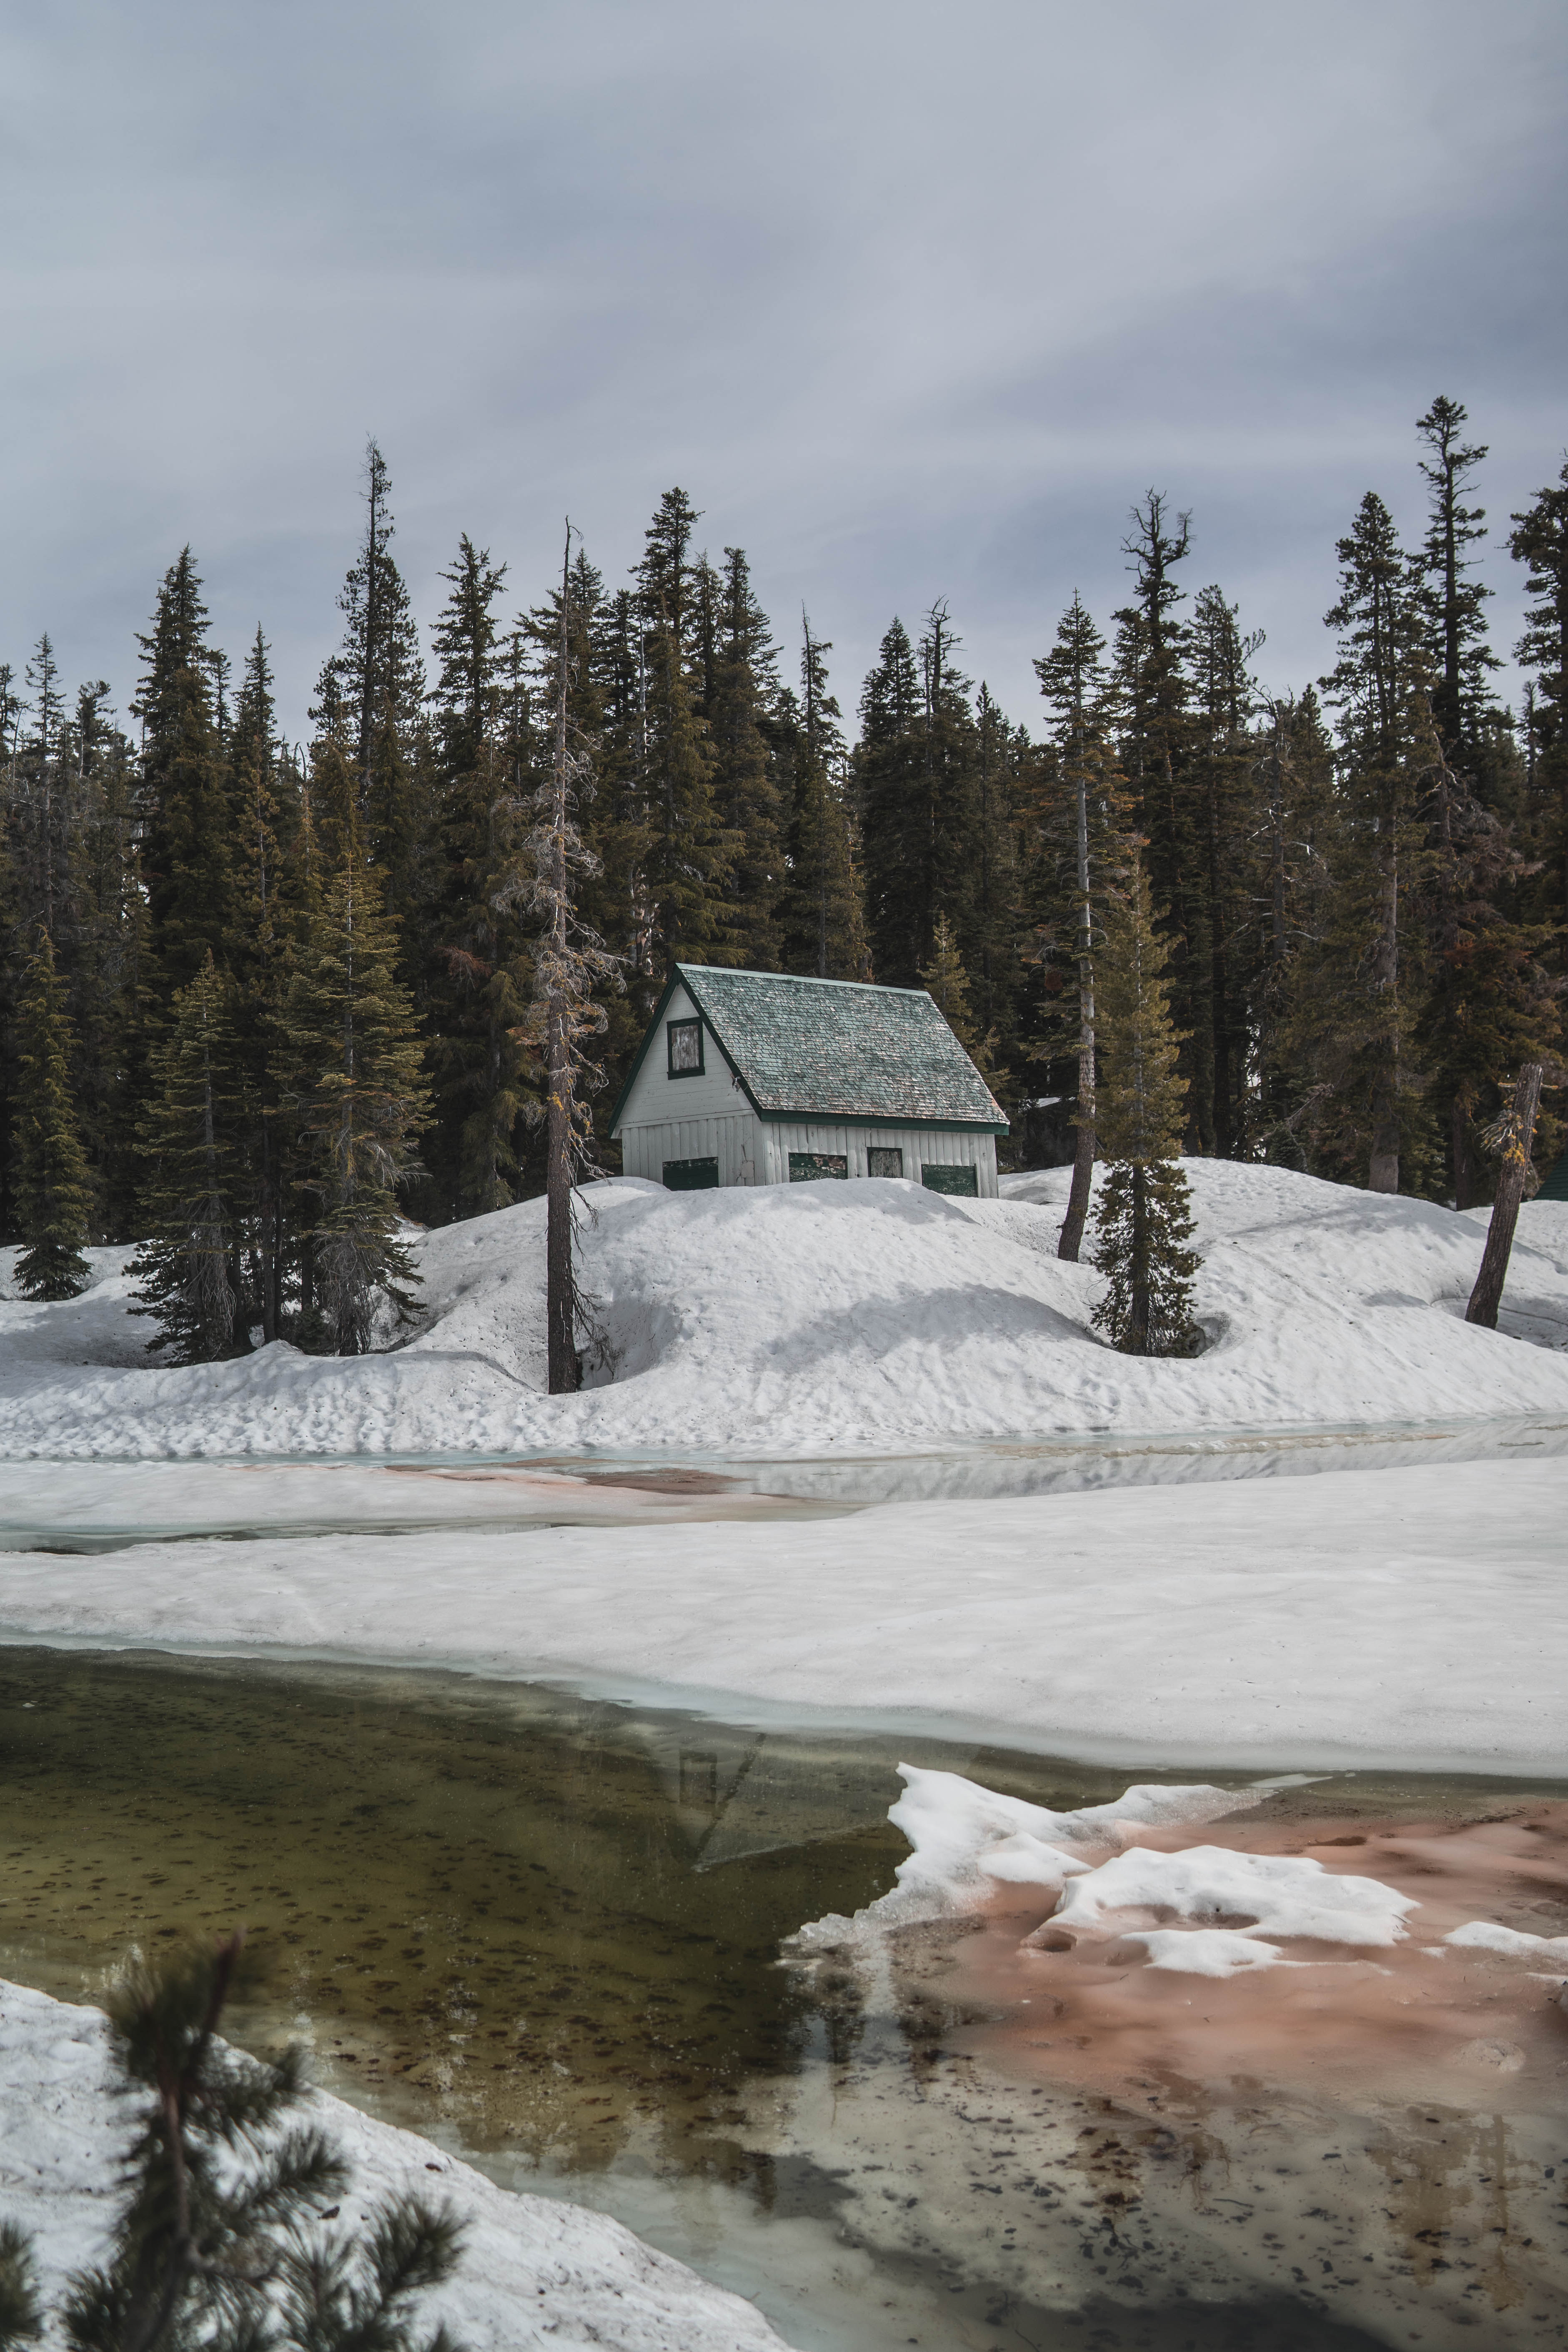
snow, winter, wilderness, tree, geological phenomenon, freezing, road, geology, mountain, national park, ice, river, landscape, forest, plant, pine family, conifer, pine, road trip, lake, state park